Data center management

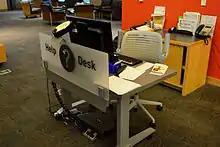
A library help desk

Technical support (often shortened to tech support) refers to services. Within a corporation, these are also known as help desks often arrange their technical support structure as a three-tier (plus two) system: